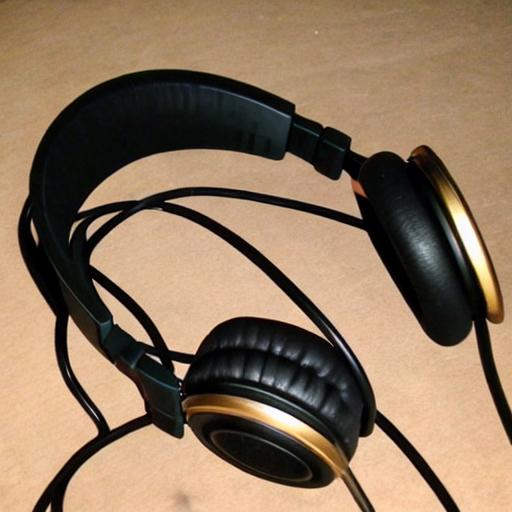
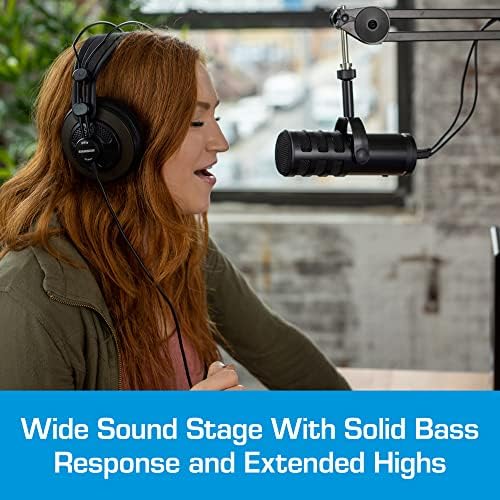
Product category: headphones
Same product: no